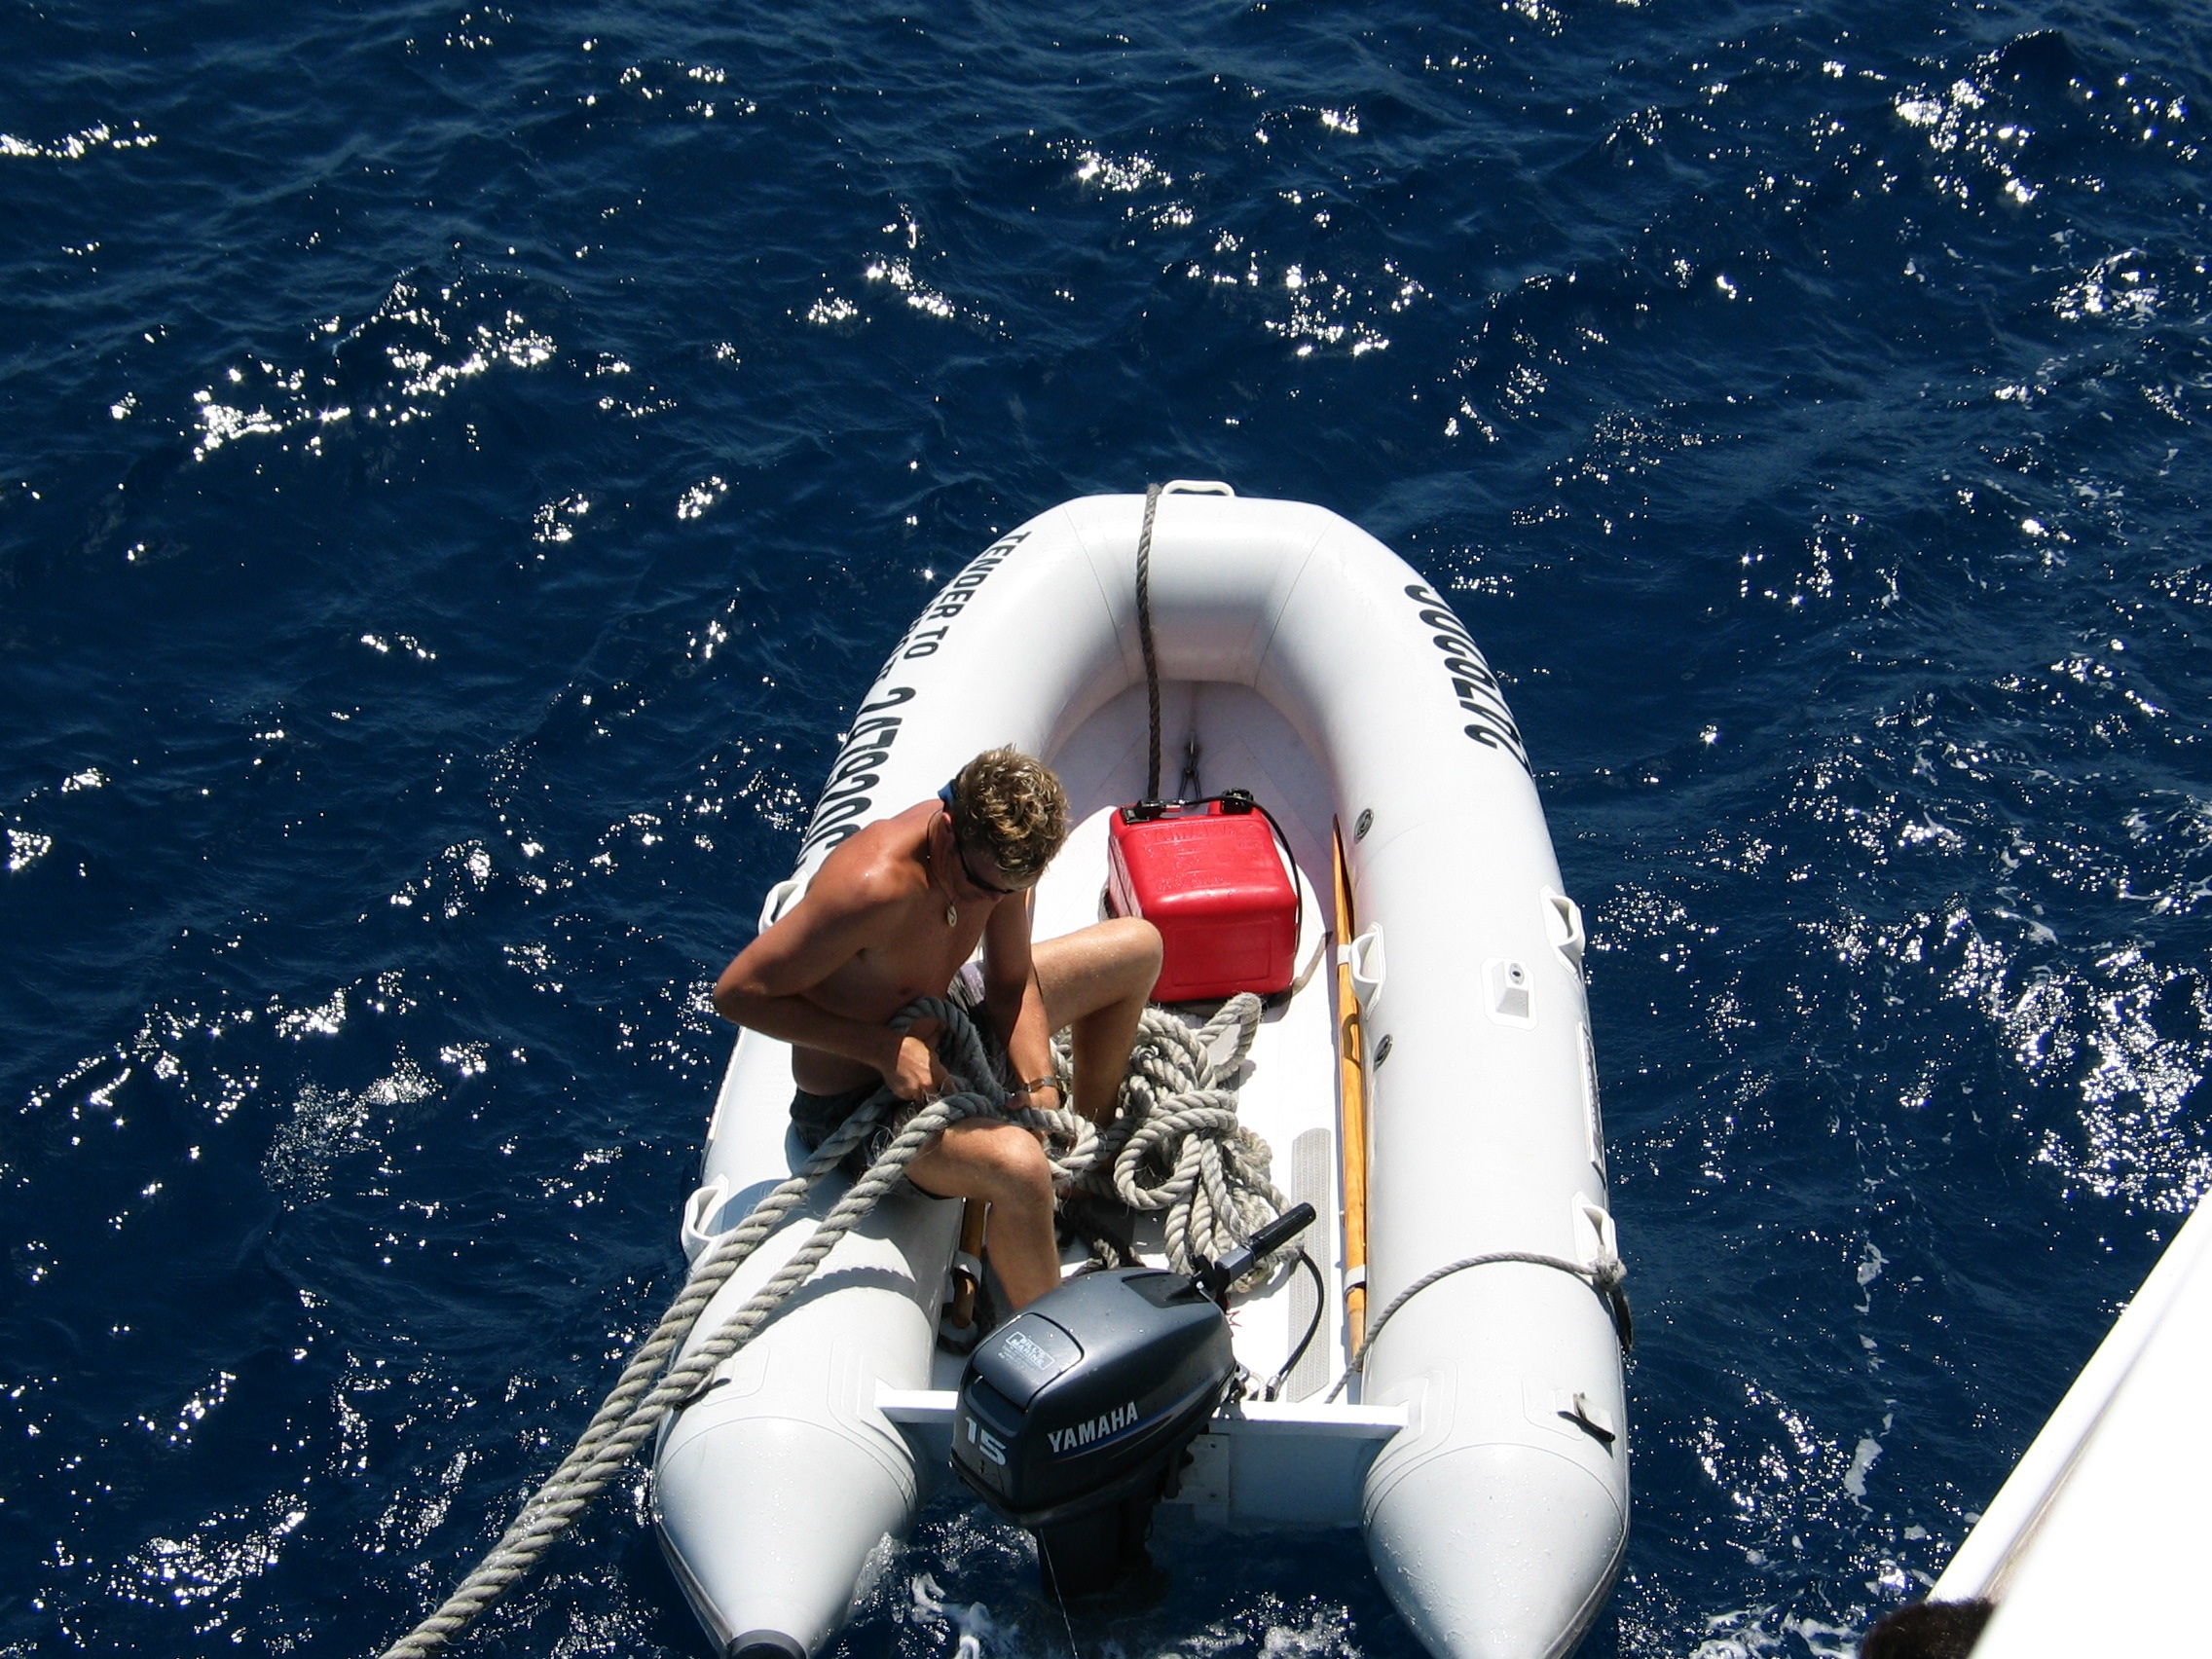
man, sea, water, ocean, person, boat, summer, travel, vehicle, sailing, blue, leisure, boating, dinghy, inflatable boat, dinghy sailing